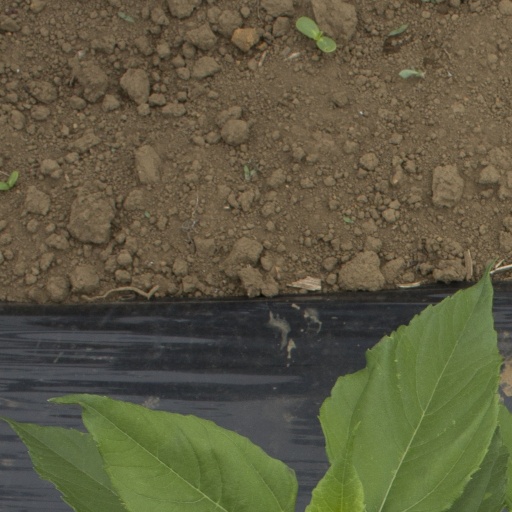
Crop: Jerusalem artichoke